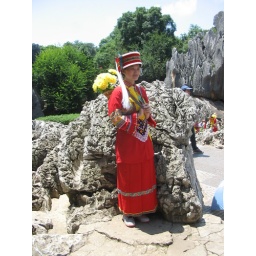
Kunming girl in traditional dress